Hooiberg

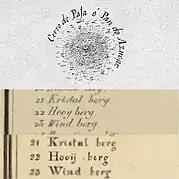

Many old place names (toponyms) on Aruba have indigenous origins, but the language that was spoken in the past has been lost to posterity. Historically, this hill was known as "Orcuyo," an old indigenous name.